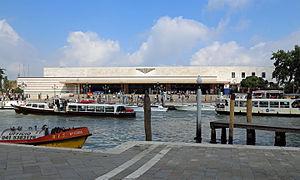
Venise (Italie)